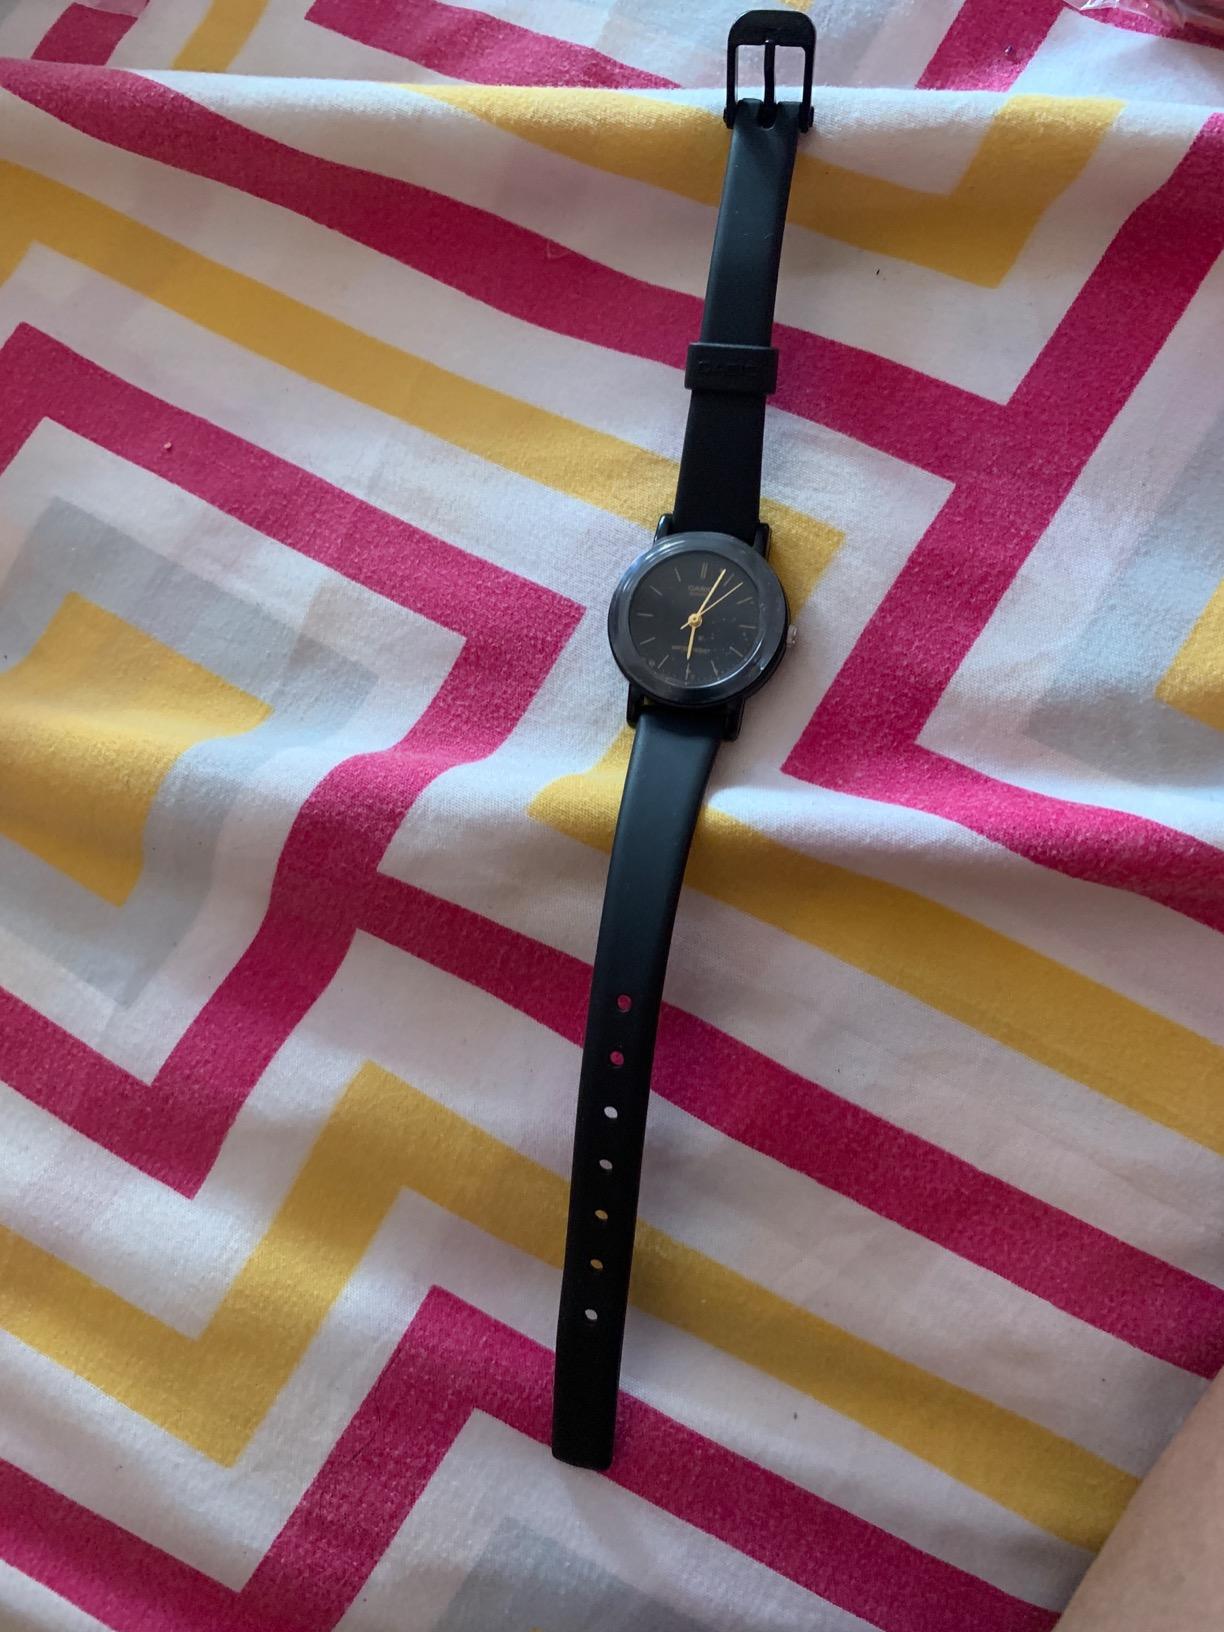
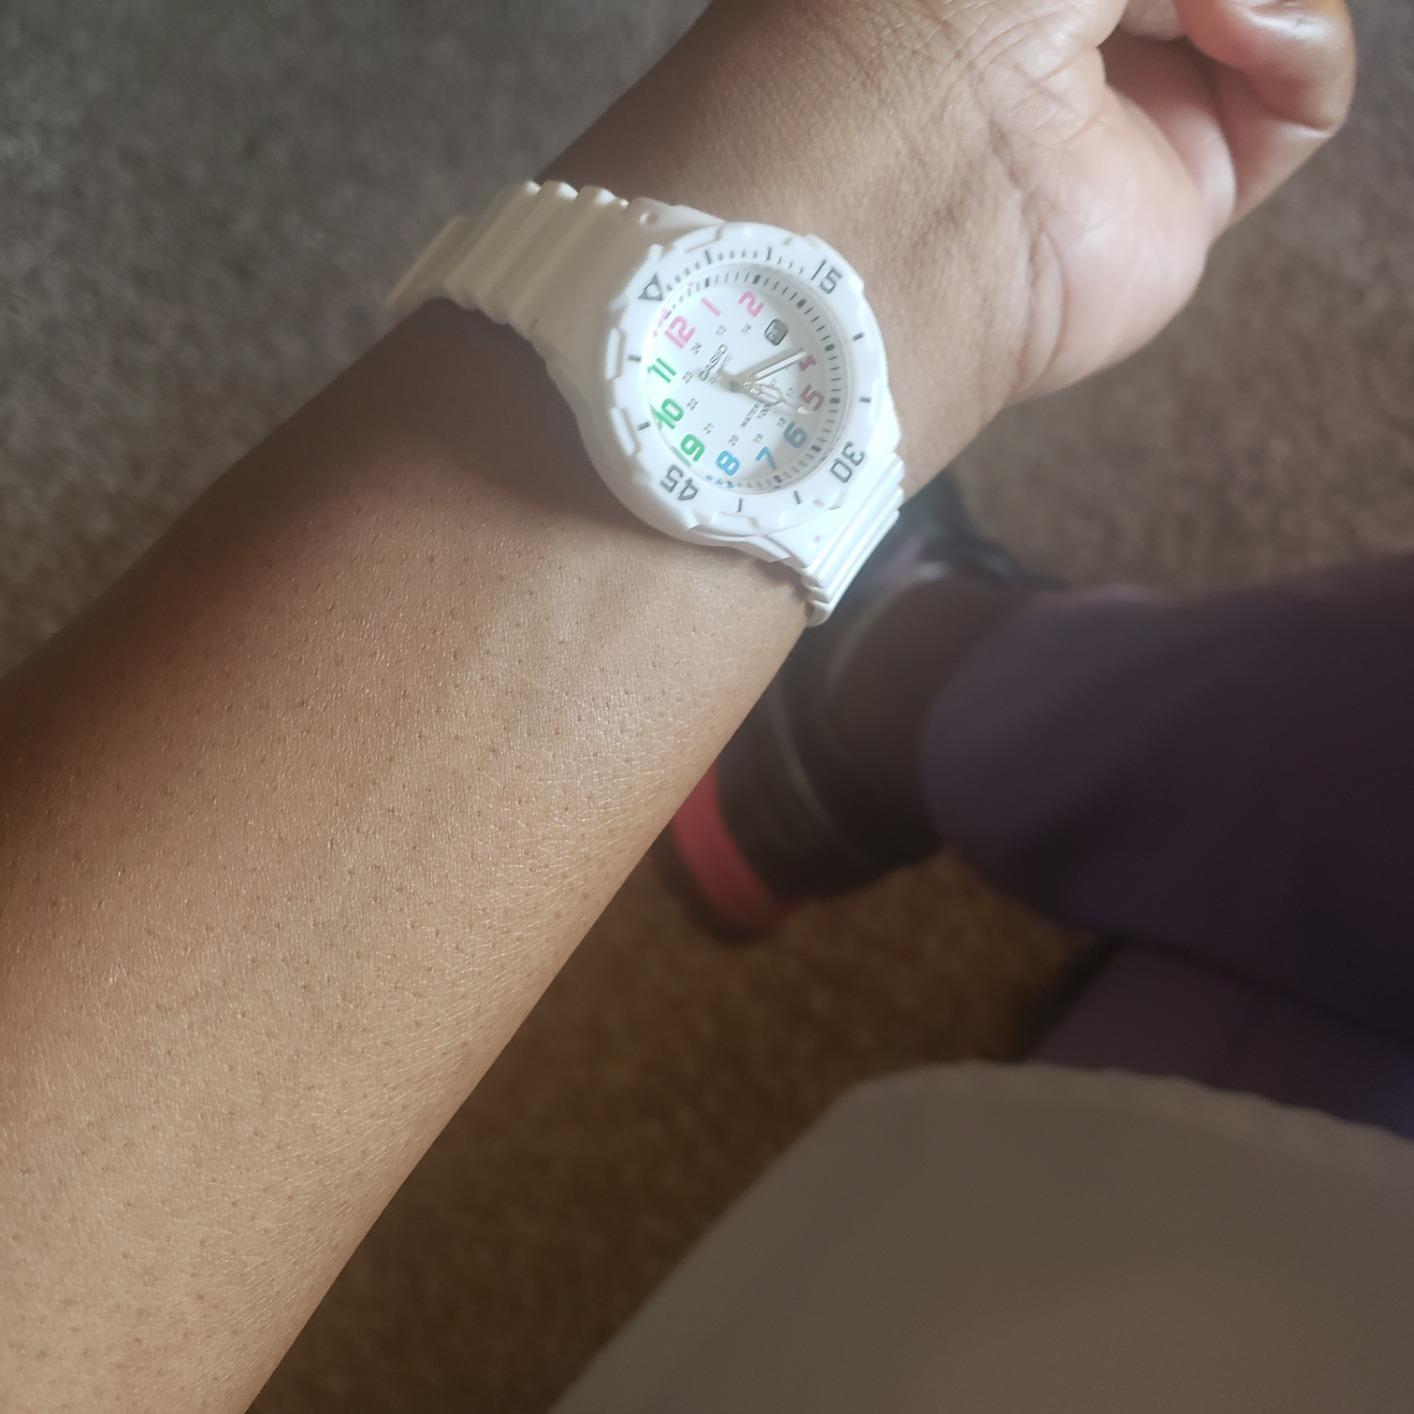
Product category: accessories_watch
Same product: no